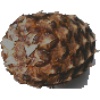
Label: Pineapple 1